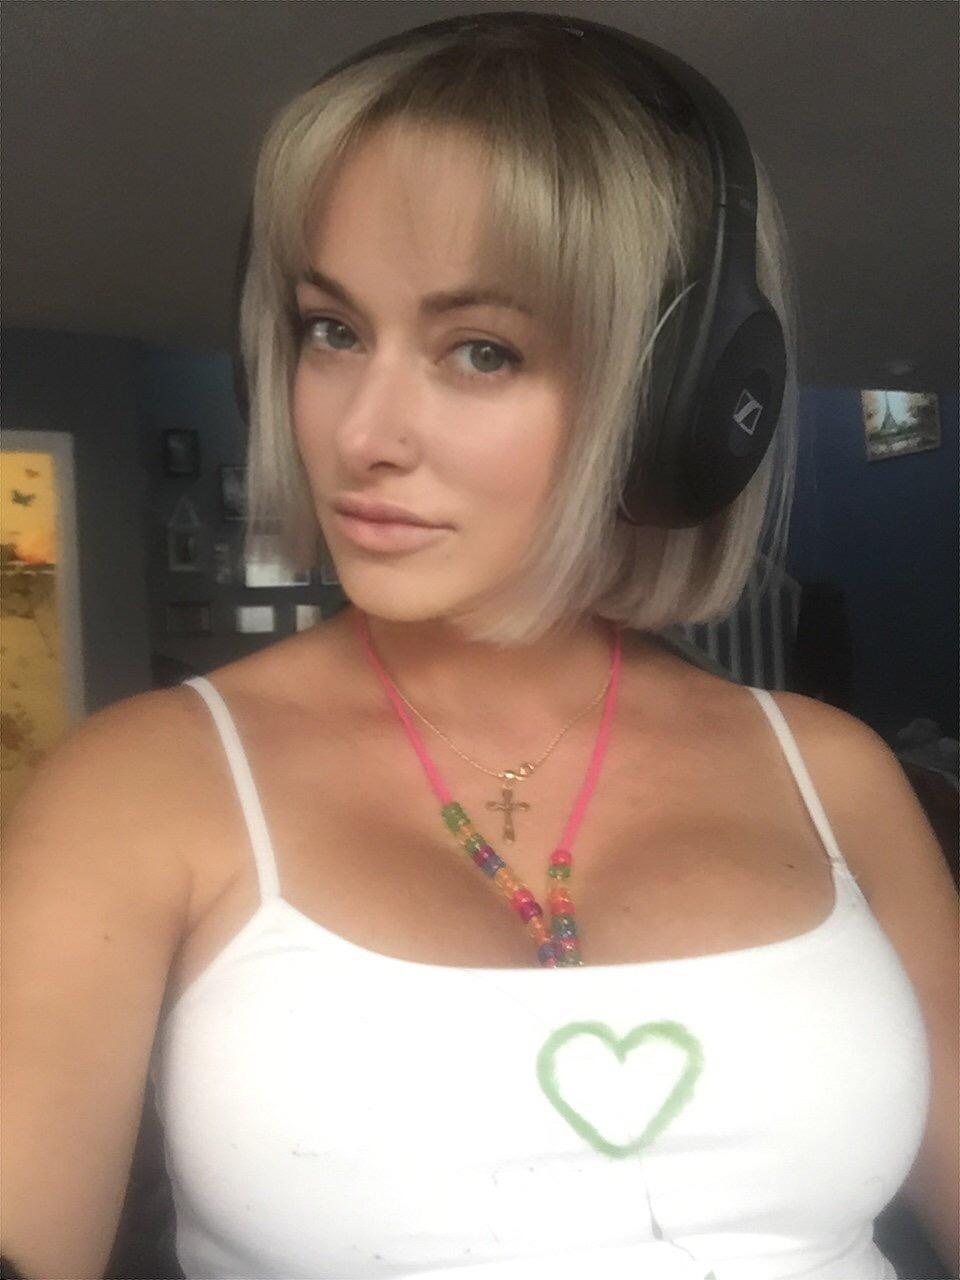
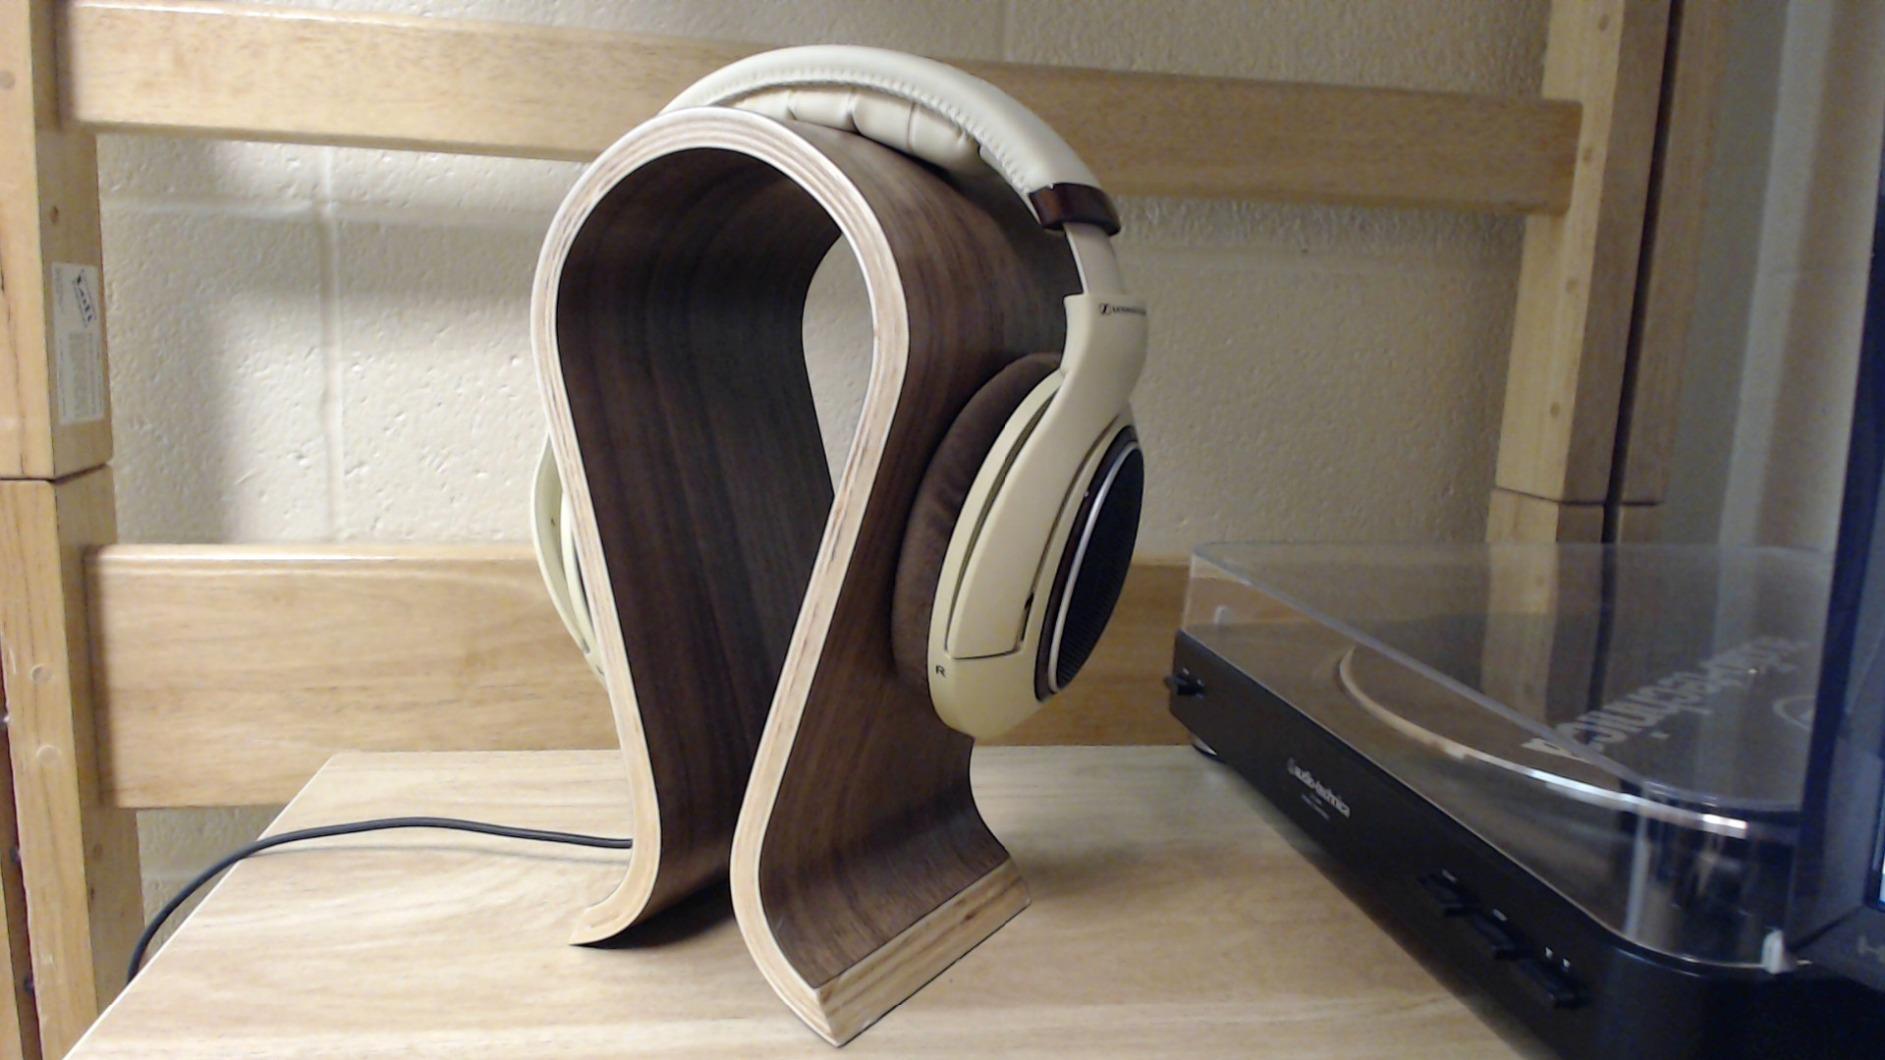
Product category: headphones
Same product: no